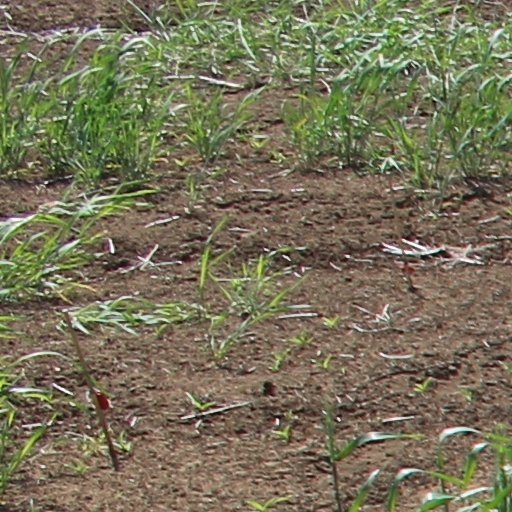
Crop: wheat